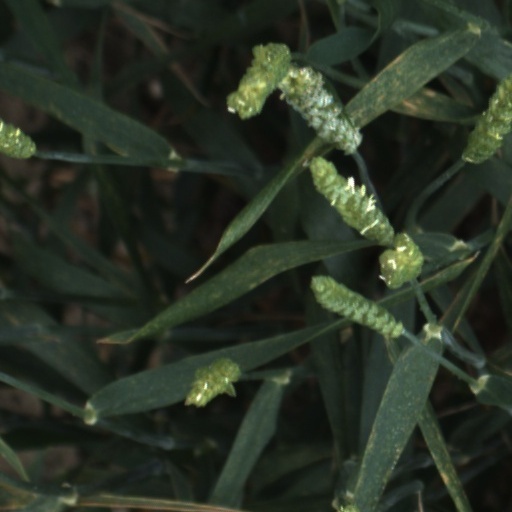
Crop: wheat